J.R.R. Tolkien's The Lord of the Rings, Vol. I (1994 video game)

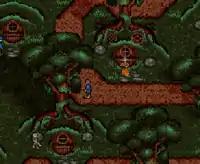
Hobbiton

"GamePro" panned the game, citing gameplay dominated by "long, indistinguishable romps", overly small character and enemy sprites, limited character upgrade features, poor support character AI, and low difficulty. In contrast, "Electronic Gaming Monthly" remarked "a slower-paced RPG for more deliberate playing ... This game has rewards for the patient player." They scored it a 6.6 out of 10.